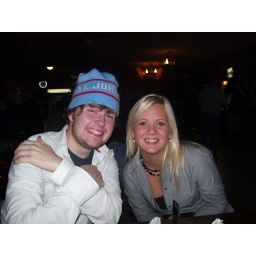
at the red eye in swan river playing pool